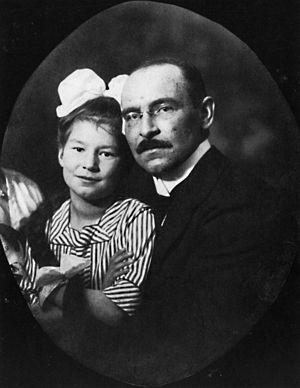
Carl Friedrich Felber, né le 21 septembre 1880 à Wädenswil et mort le 14 juillet 1932 à Dachau, était un peintre helvético-allemand.